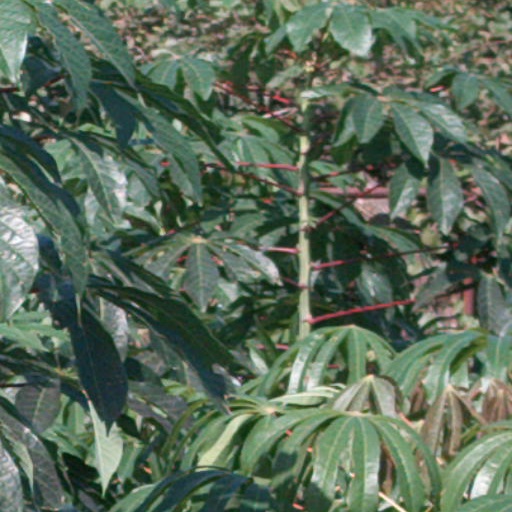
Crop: cassava